History of Antarctica

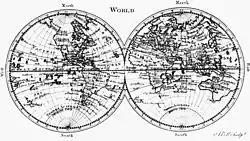
Map from 1771, showing "Terres Australes" label without any charted landmass

The doubling of the Cape of Good Hope in 1487 by Bartolomeu Dias first brought explorers within touch of the Antarctic cold, and proved that there was an ocean separating Africa from any Antarctic land that might exist.